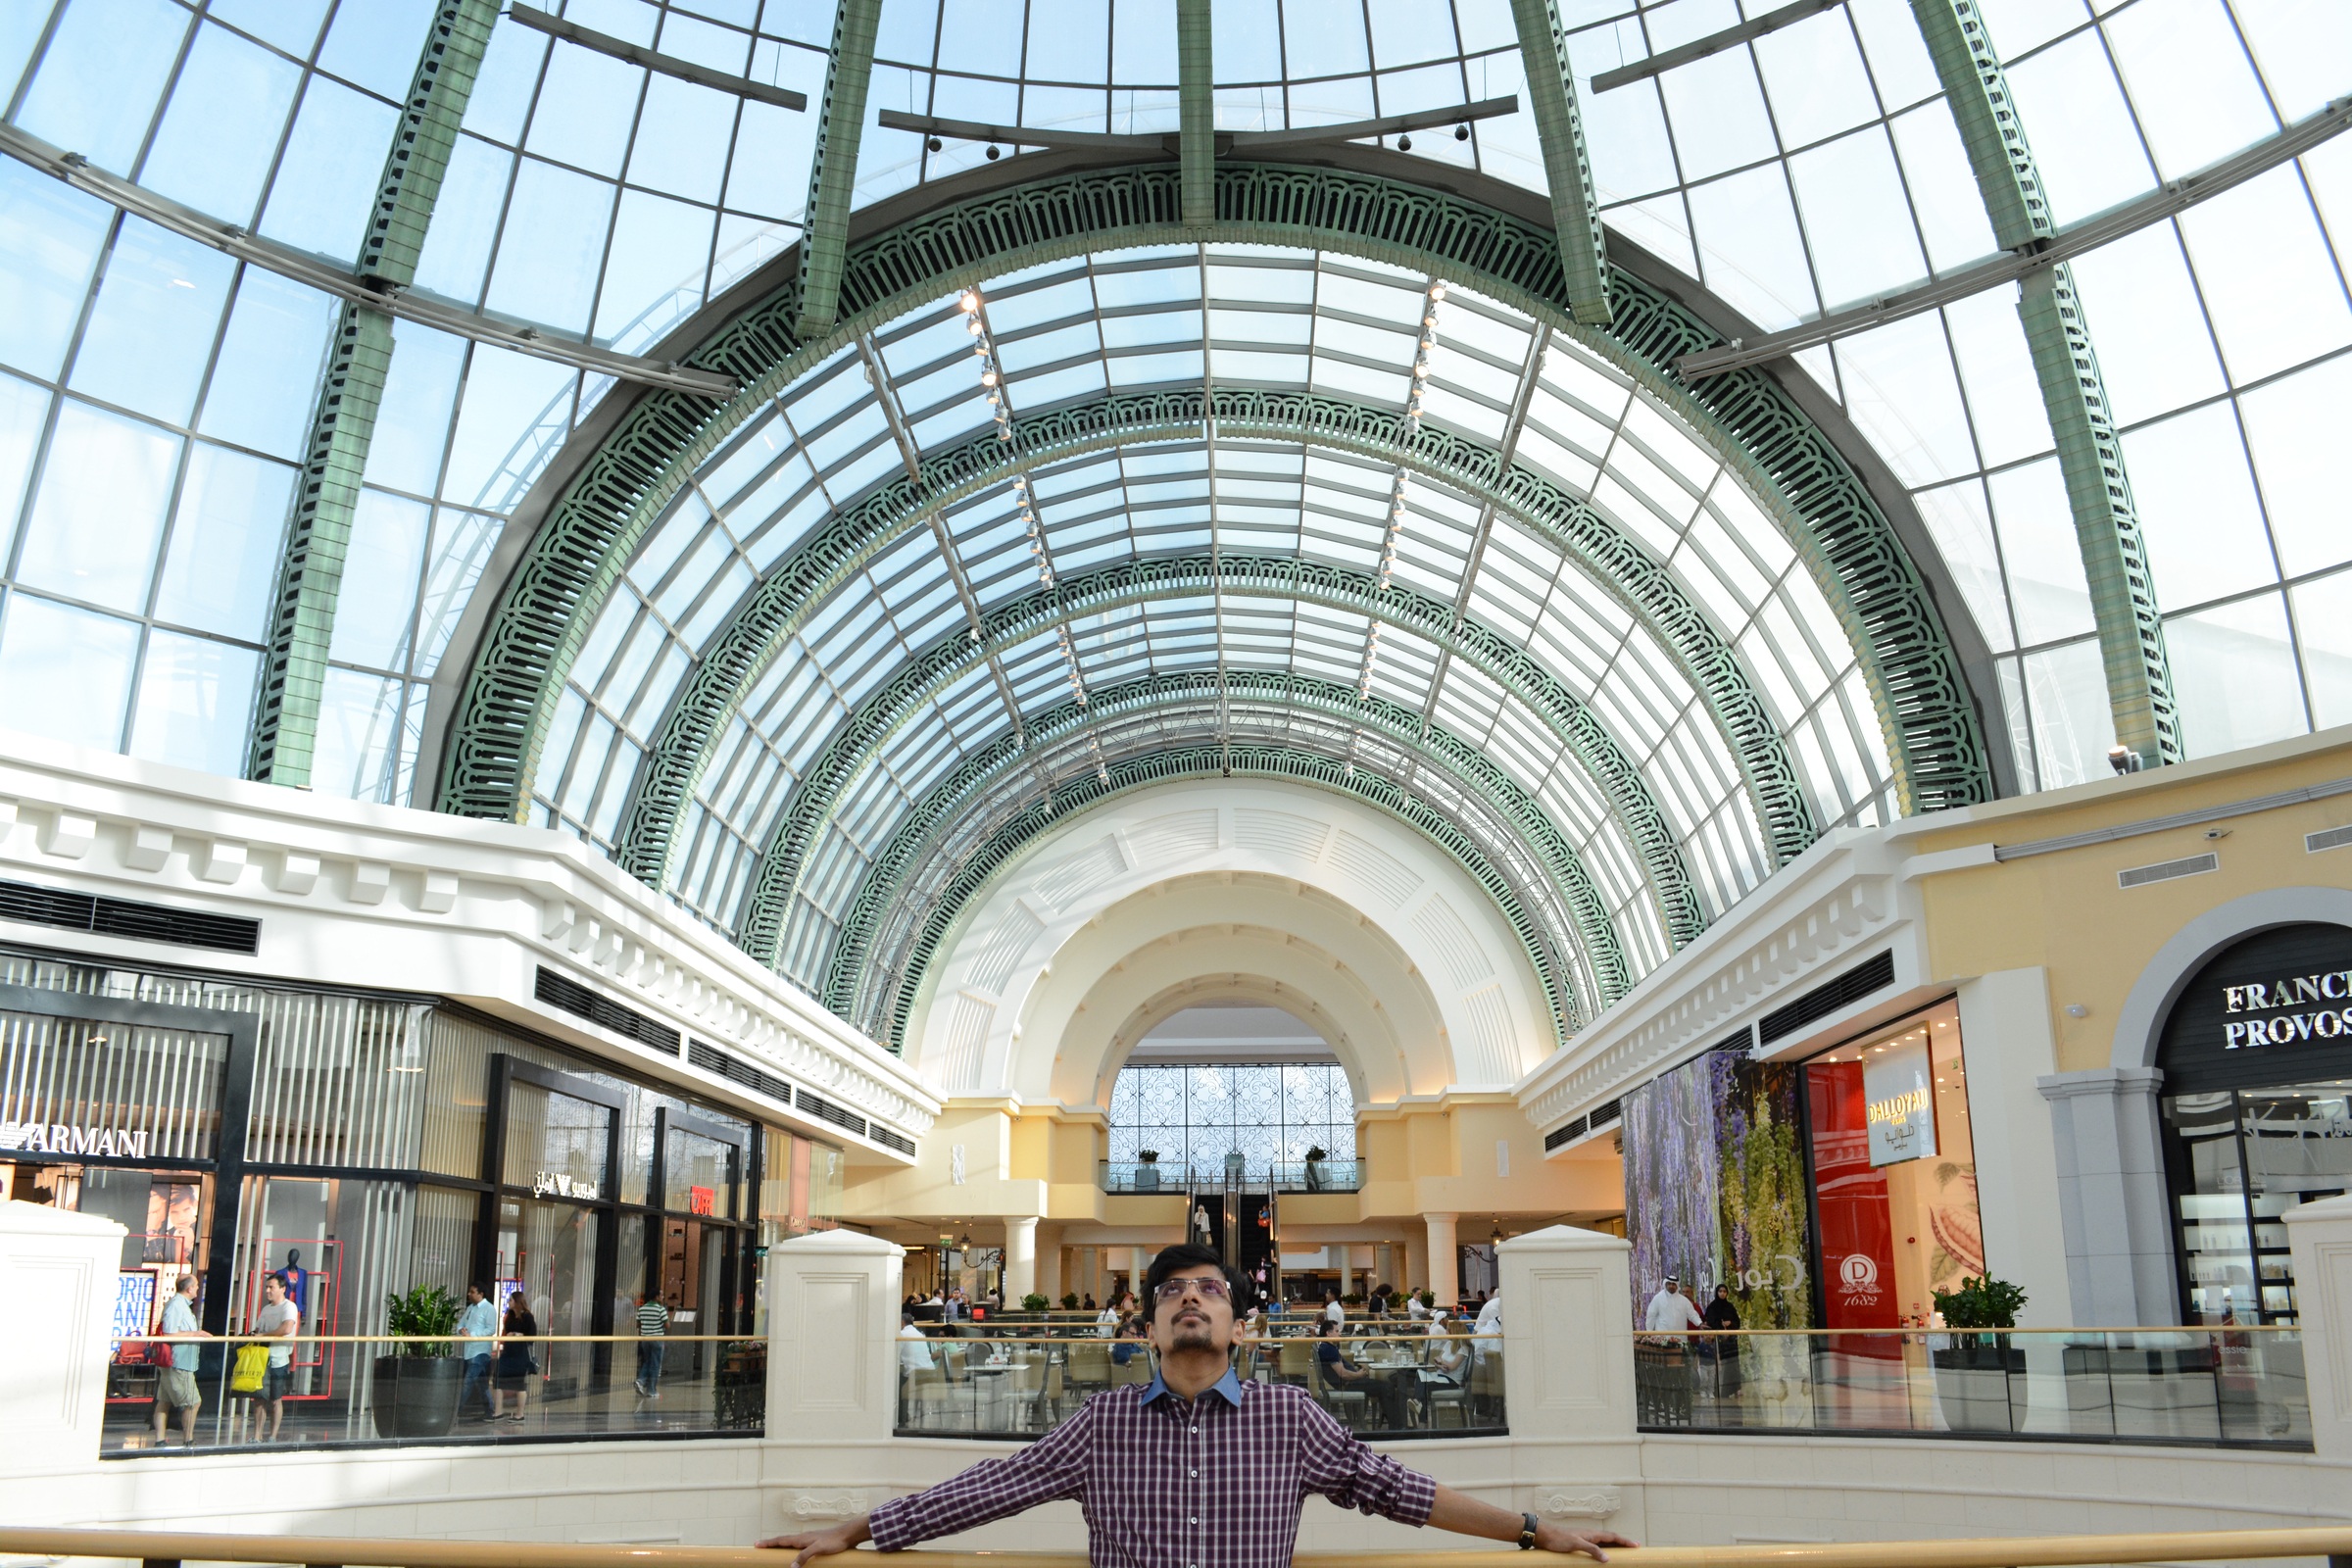
architecture, building, city, cityscape, plaza, dubai, train station, asia, landmark, business, shopping, tourism, modern, public transport, futuristic, luxury, library, uae, emirates, scene, arabia, arcade, mall, united, middle, arabic, retail, arab, public library, shopping mall